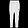
Label: Trouser